Construction of electronic cigarettes

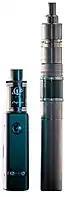
Third-generation PV.

Second generation devices started in 2013, and tend to be used by people with more experience. They are larger overall and look less like tobacco cigarettes. They usually consist of two sections, basically a tank and a separate battery. Their batteries have higher capacity, and are not removable. Being rechargeable, they use a USB charger that attaches to the battery with a threaded connector. Certain batteries have a "passthrough" feature so they can be used even while they are charging.